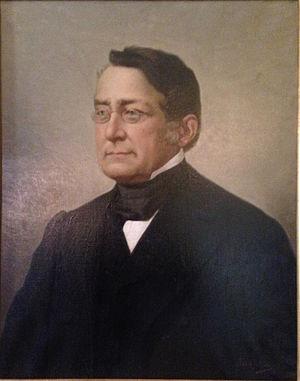
B Frerejean (1802-1871)
Frerejean est le nom d'une famille subsistante d'ancienne bourgeoisie française et de maîtres de forges, présente aux XVIIIᵉ et XIXᵉ siècles dans la région lyonnaise en France.